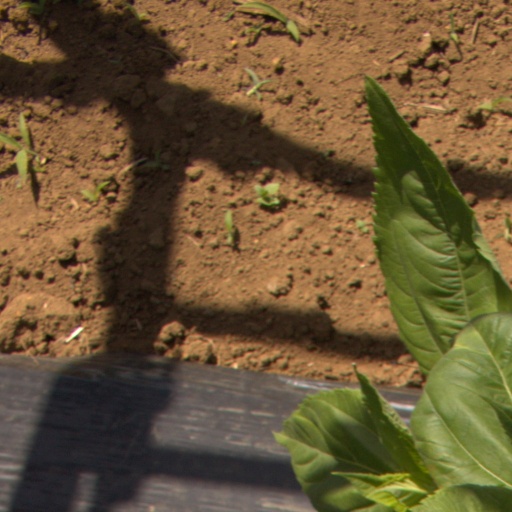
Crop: Jerusalem artichoke